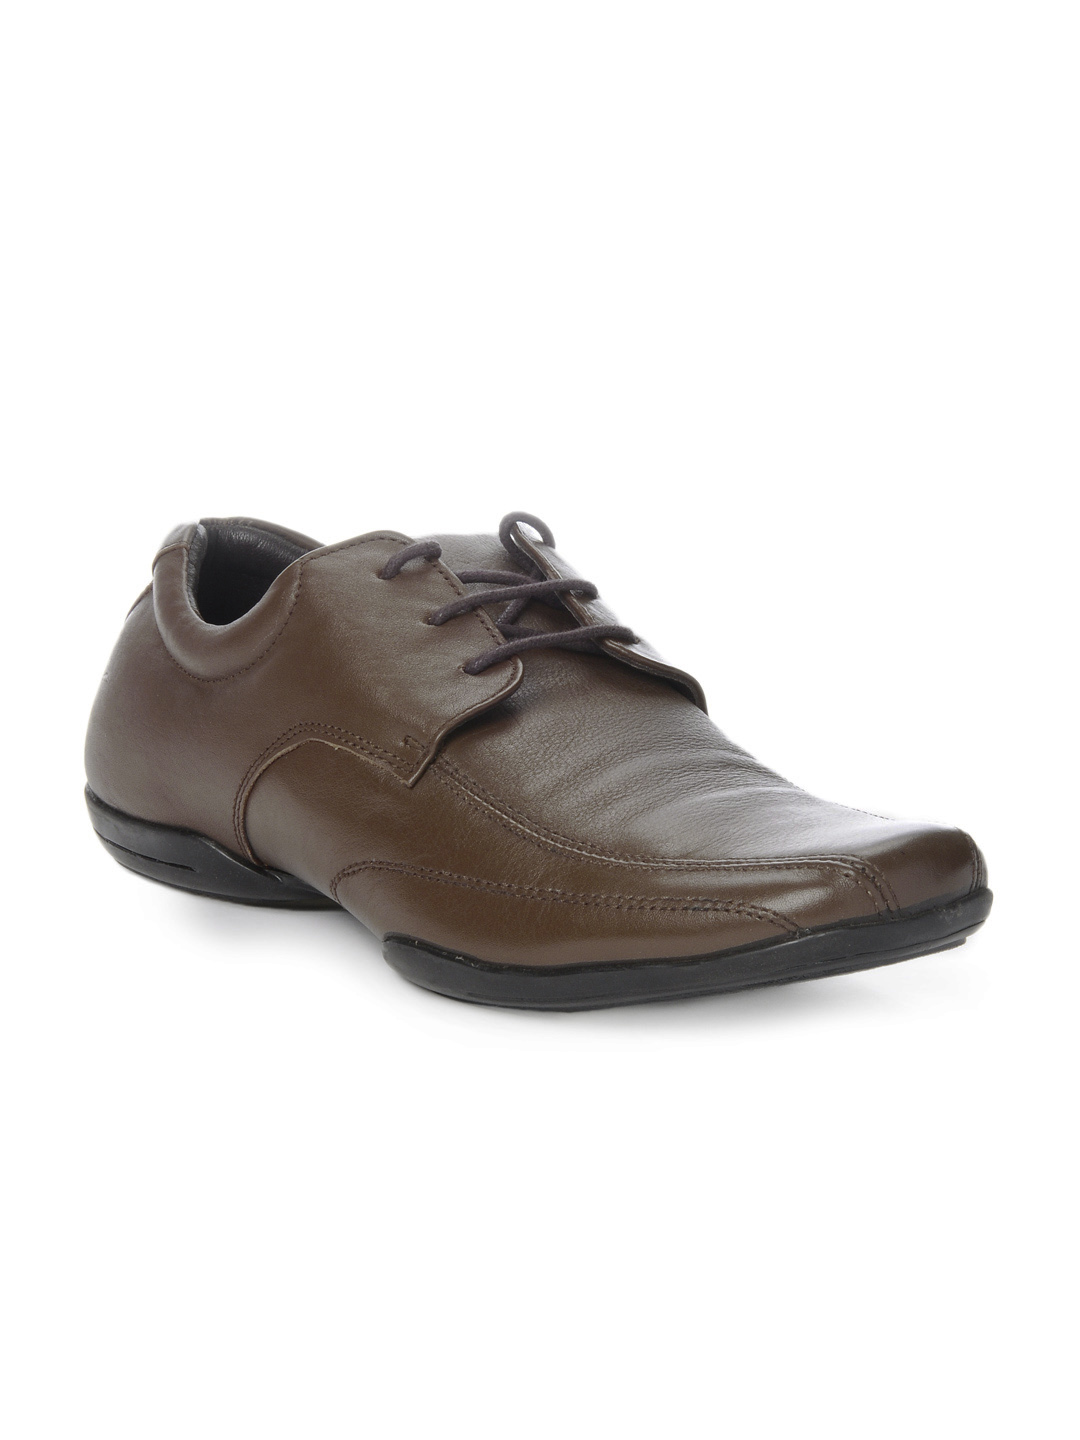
Franco Leone Men Brown Formal Shoes
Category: Footwear / Shoes / Formal Shoes
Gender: Men
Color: Brown
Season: Summer 2012
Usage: Formal